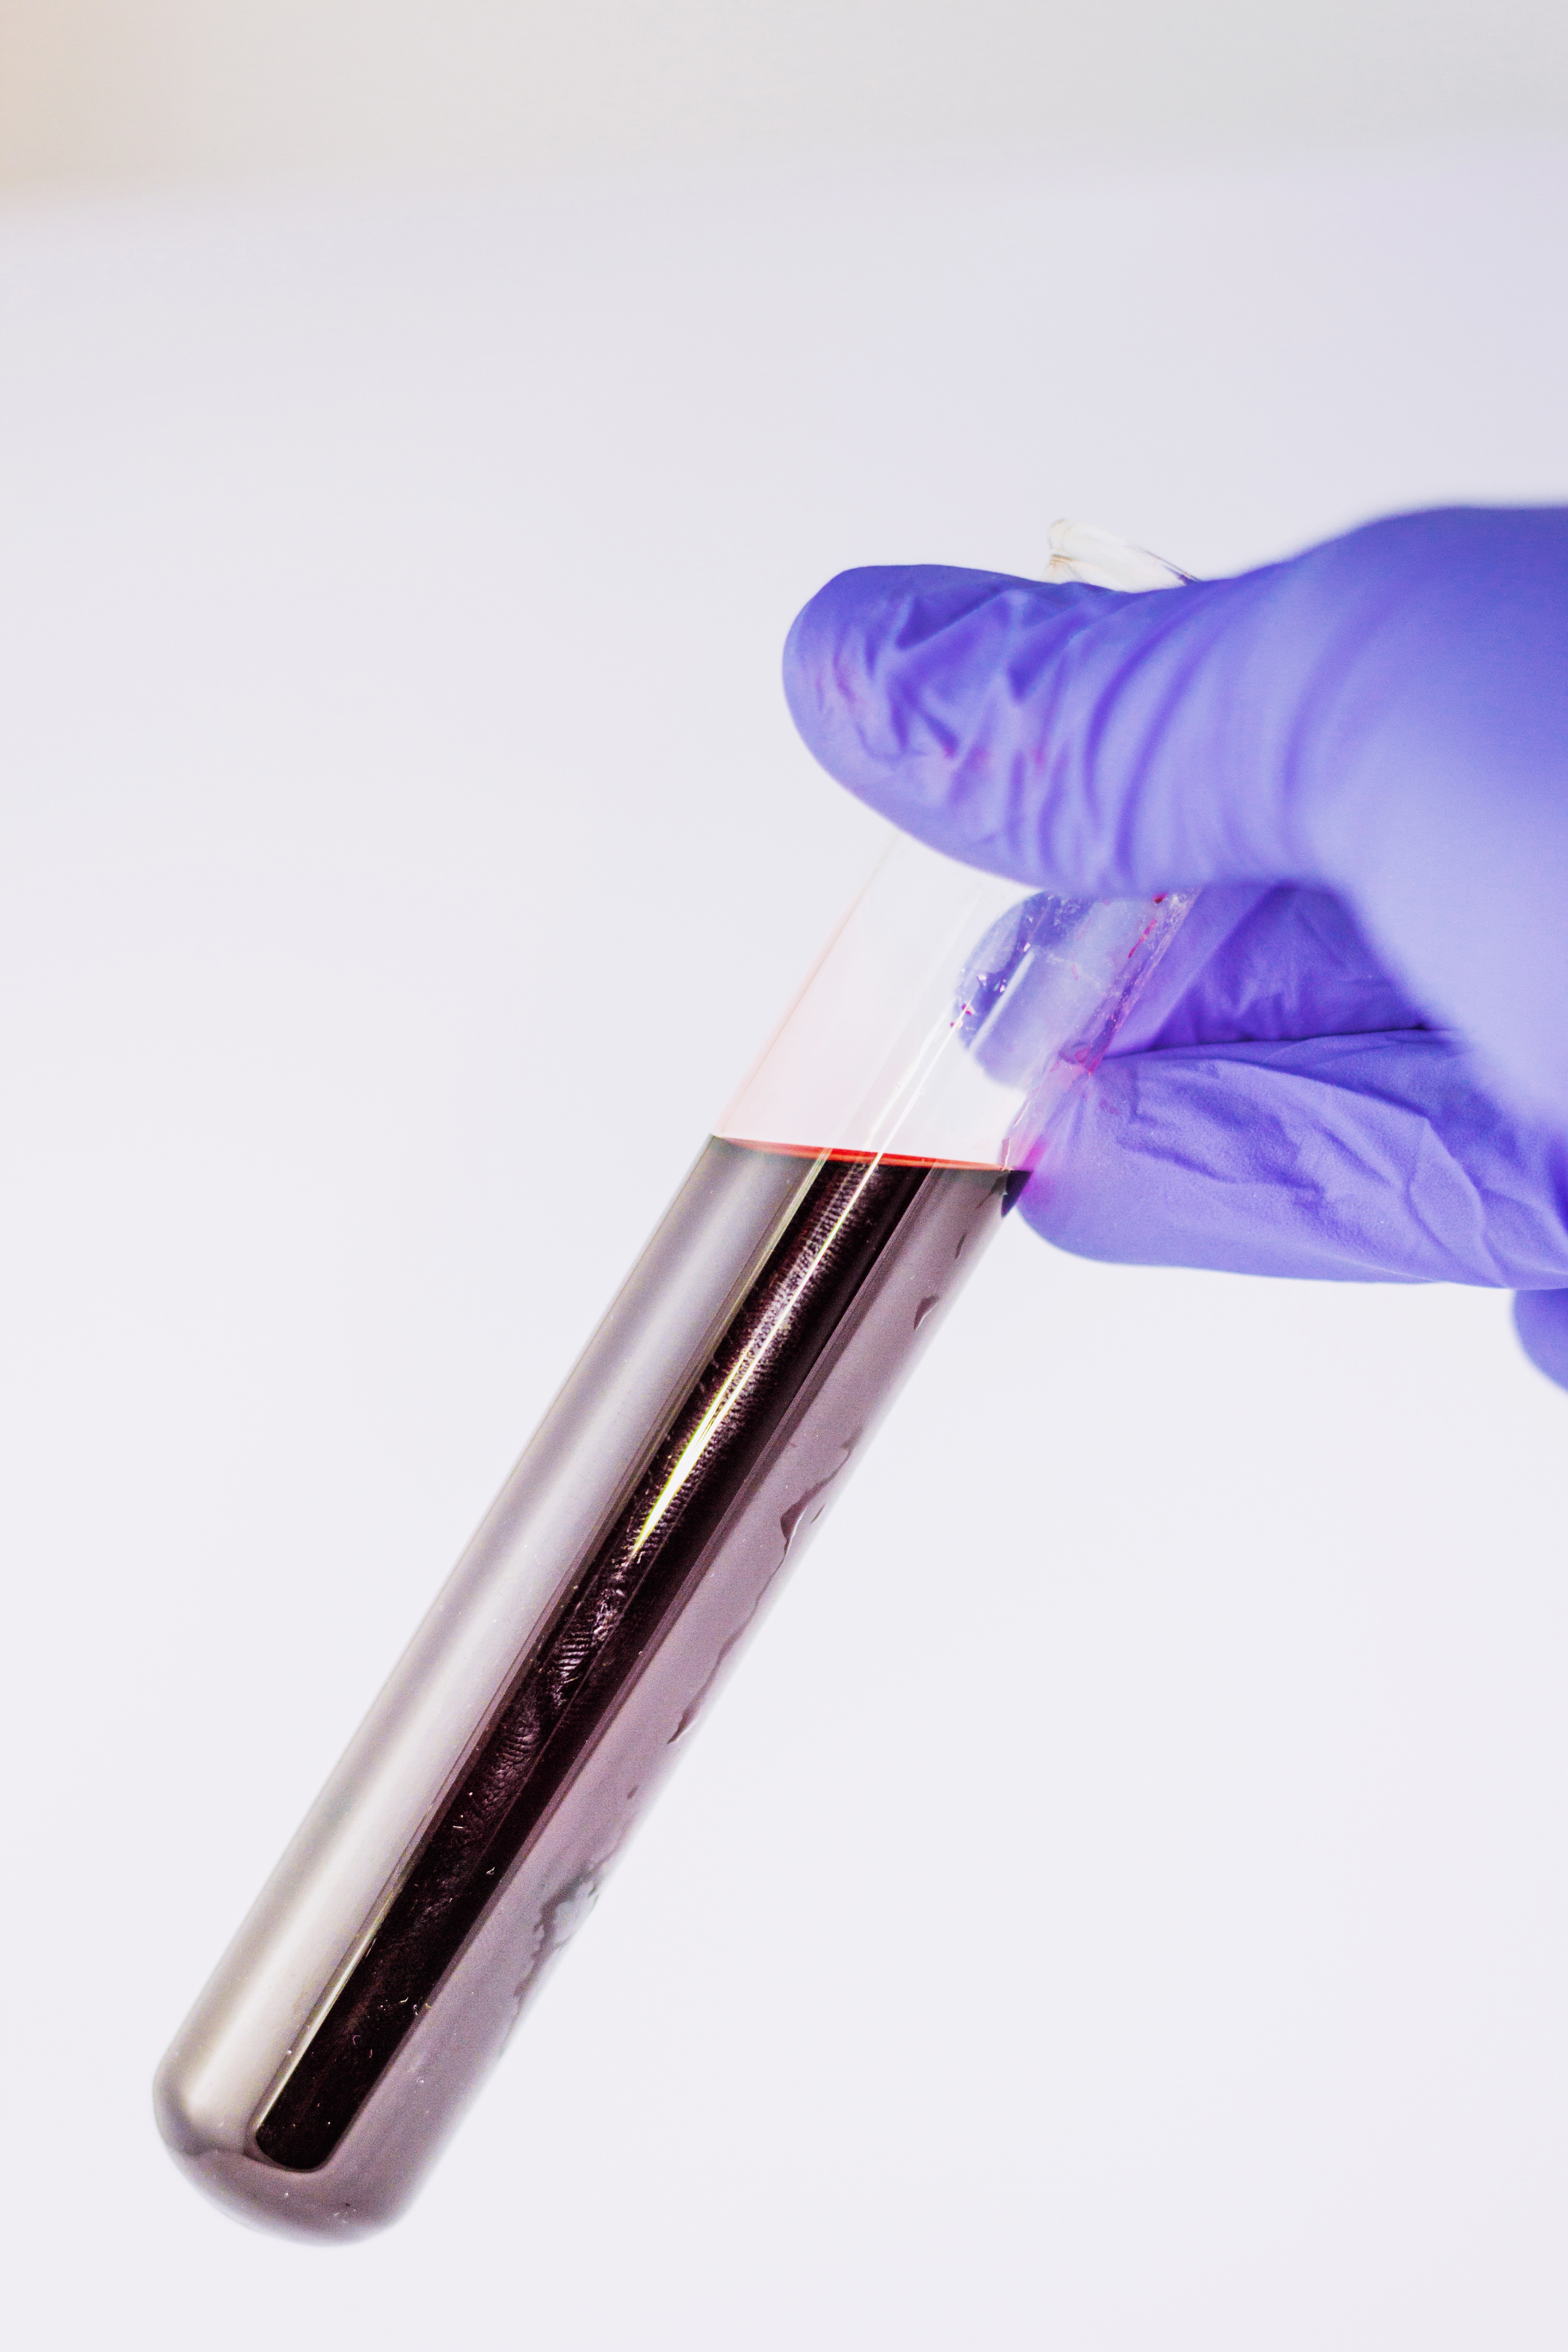
hand, glove, tube, purple, finger, pink, lip, blood, eye, violet, laboratory, hospital, download, organ, magenta, cosmetics, rubber, medical, diagnosis, the test, attempts, diagnostics, diagnostician